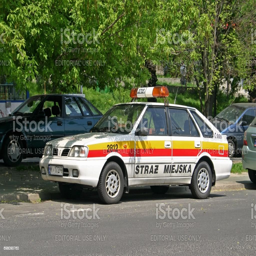
municipal police car on the street royalty - free